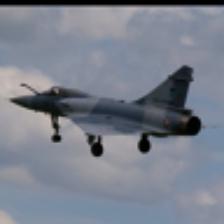
Label: NonHuman